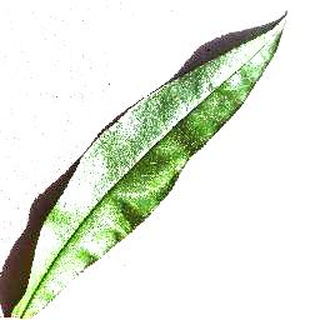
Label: healthy_peach